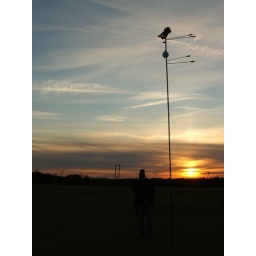
Four arrows stuck in a metal pole with a stuffed lion tied to the top.